History of the metric system

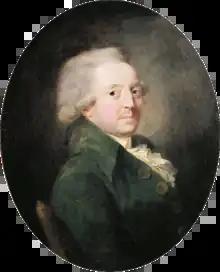
The Marquis de Condorcet – 18th century French firebrand of the metric system

In 1790, a panel of five leading French scientists was appointed by the "Académie des sciences" to investigate weights and measures. They were Jean-Charles de Borda, Joseph-Louis Lagrange, Pierre-Simon Laplace, Gaspard Monge, and Nicolas de Condorcet.